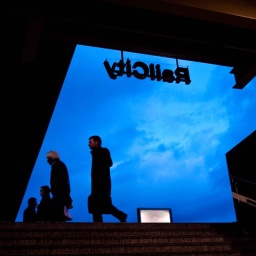
Taken today on my way home (as well) during those 15 minutes of blue in the early evening